Rowdy (2022 film)

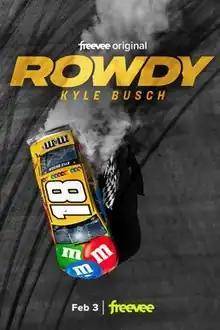

Rowdy is an American documentary film about the NASCAR career of Kyle Busch. It premiered at Regal Opry Mills on June 23, 2022. It was later acquired by Amazon and premiered on Amazon Freevee on February 3, 2023.